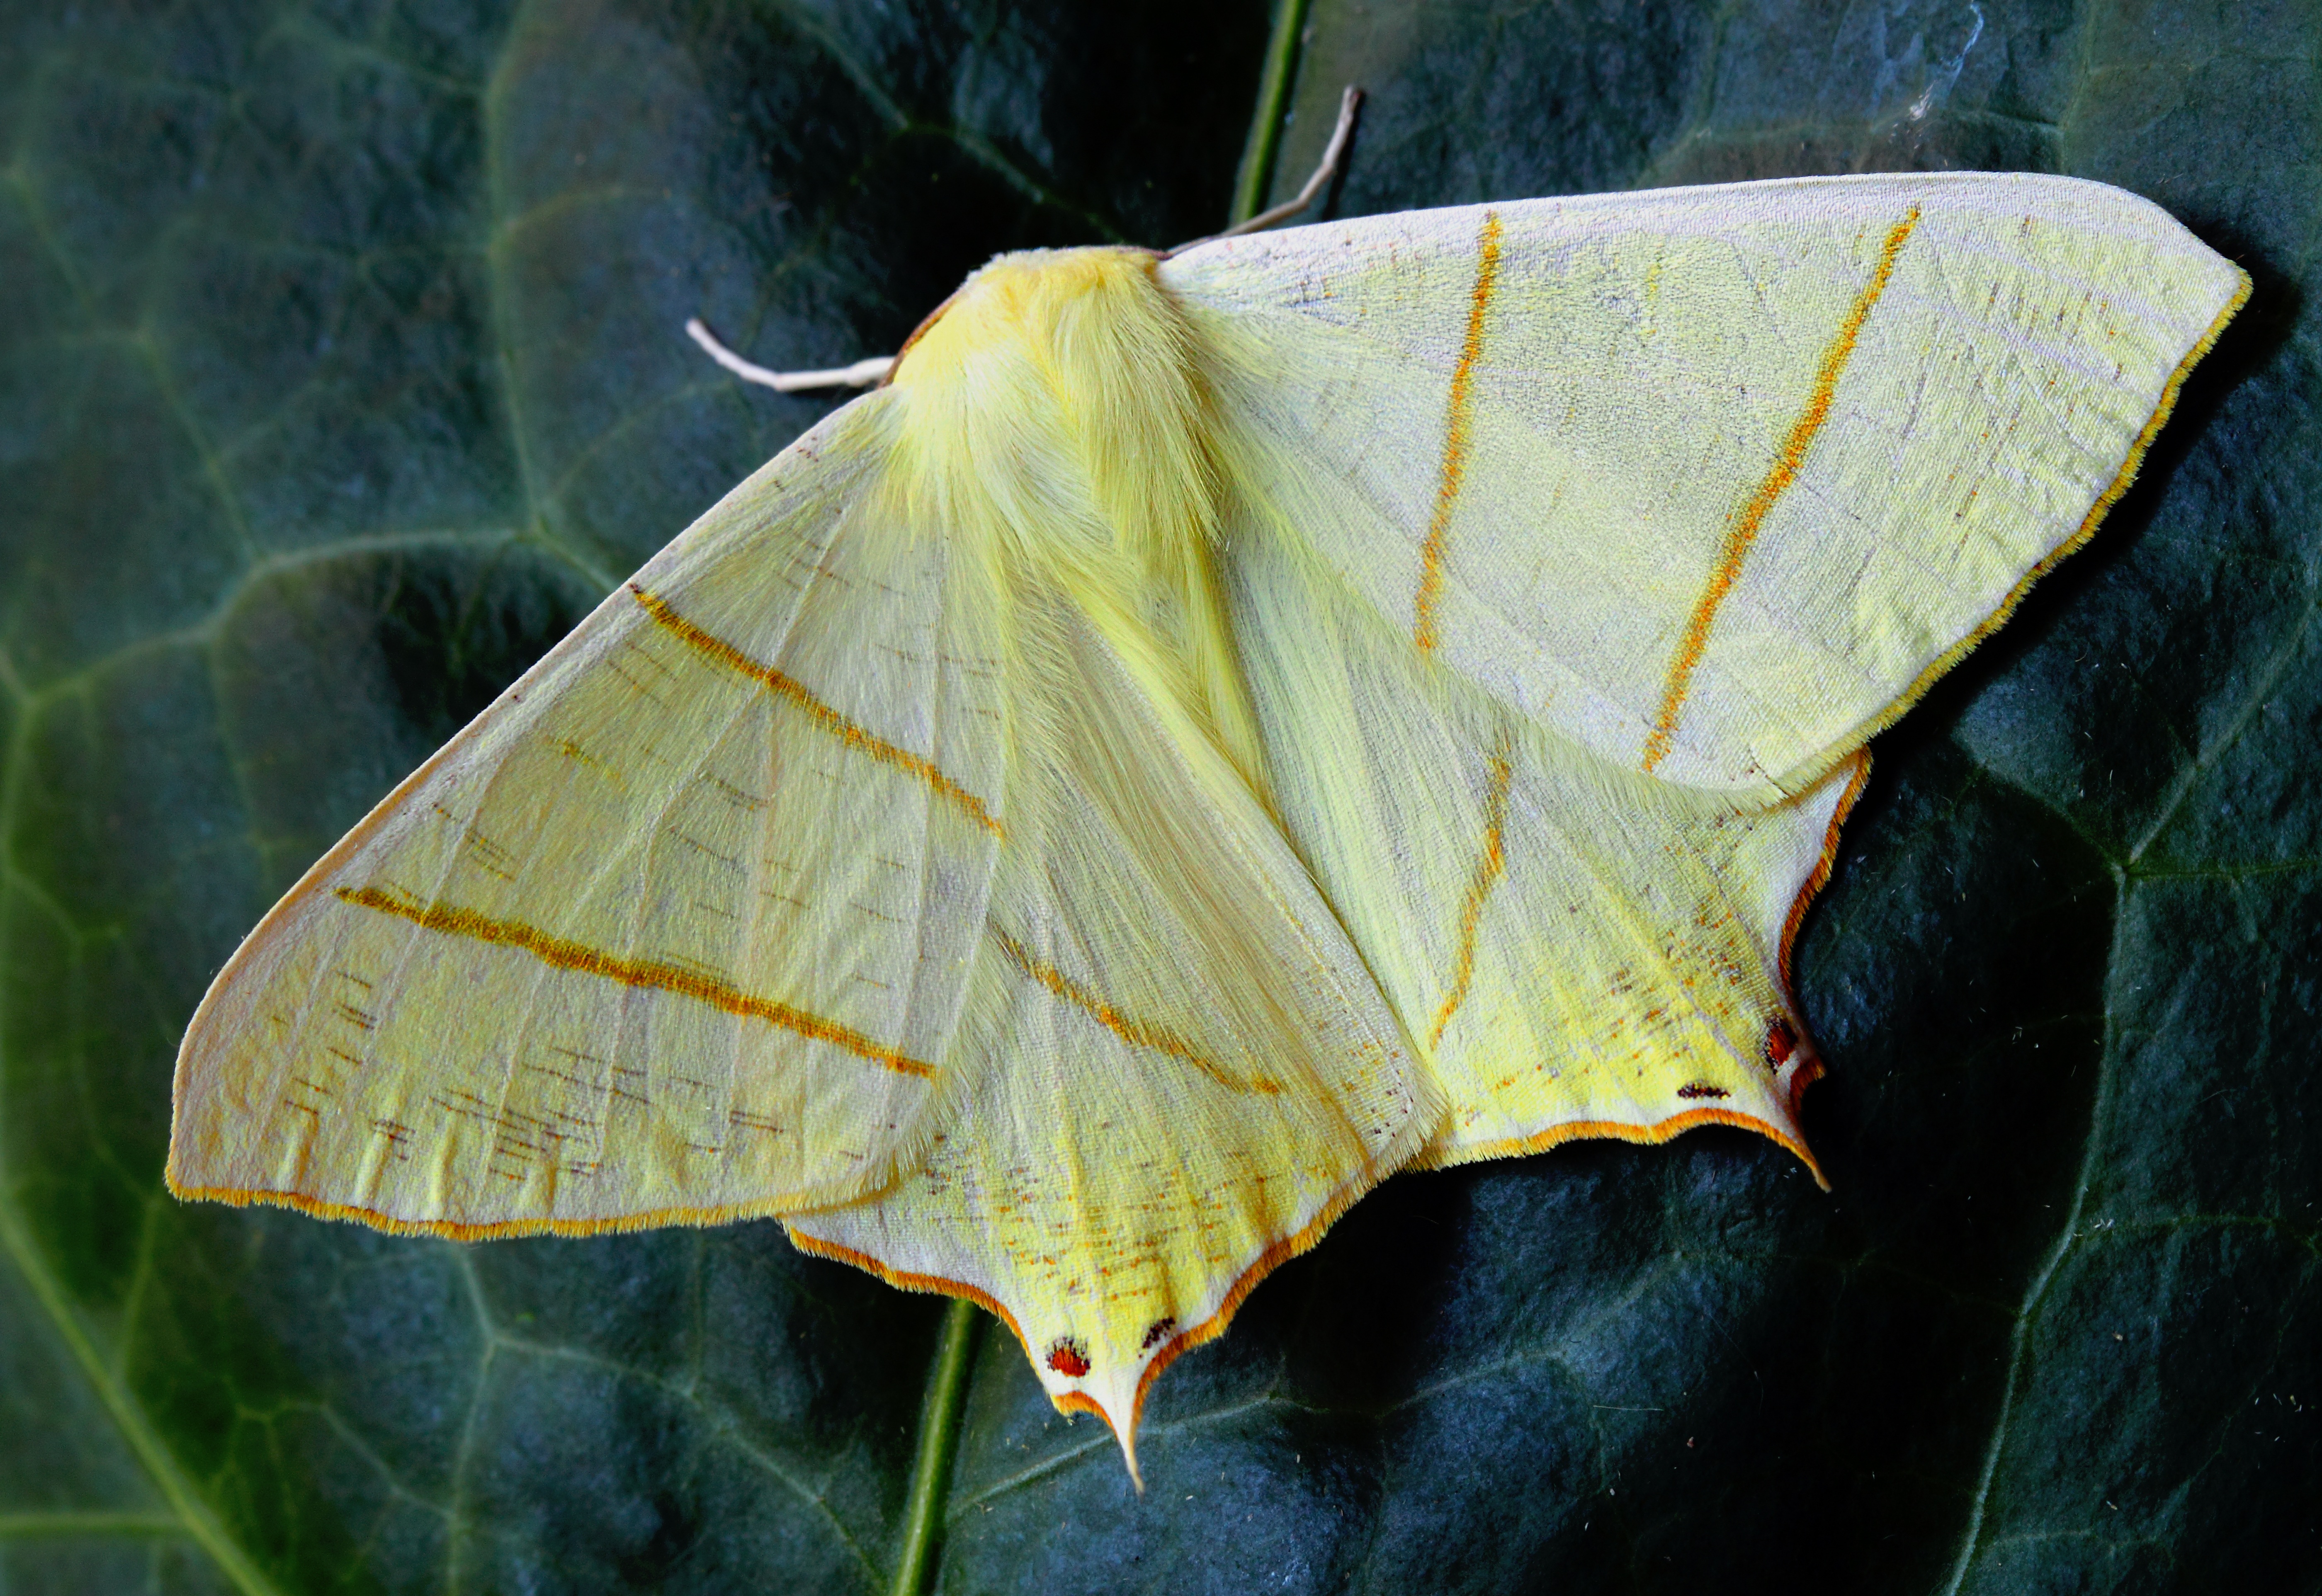
nature, wing, leaf, flower, green, insect, macro, botany, moth, butterfly, yellow, flora, fauna, invertebrate, tropics, macro photography, pollinator, moths and butterflies